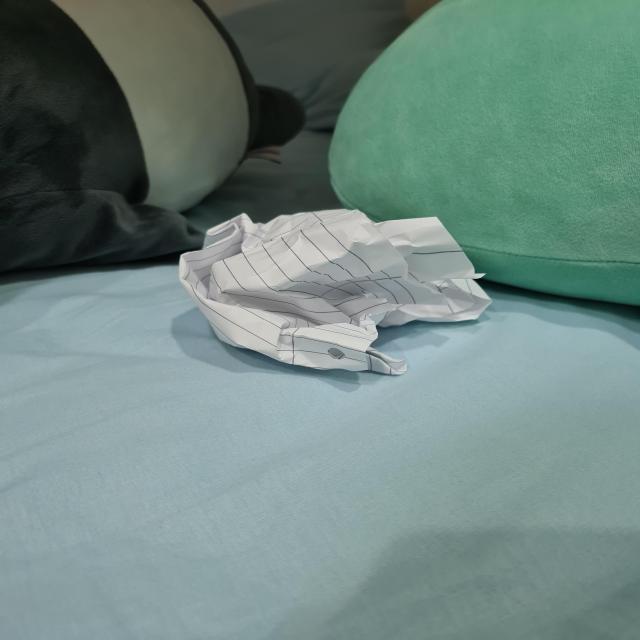
Label: tissues